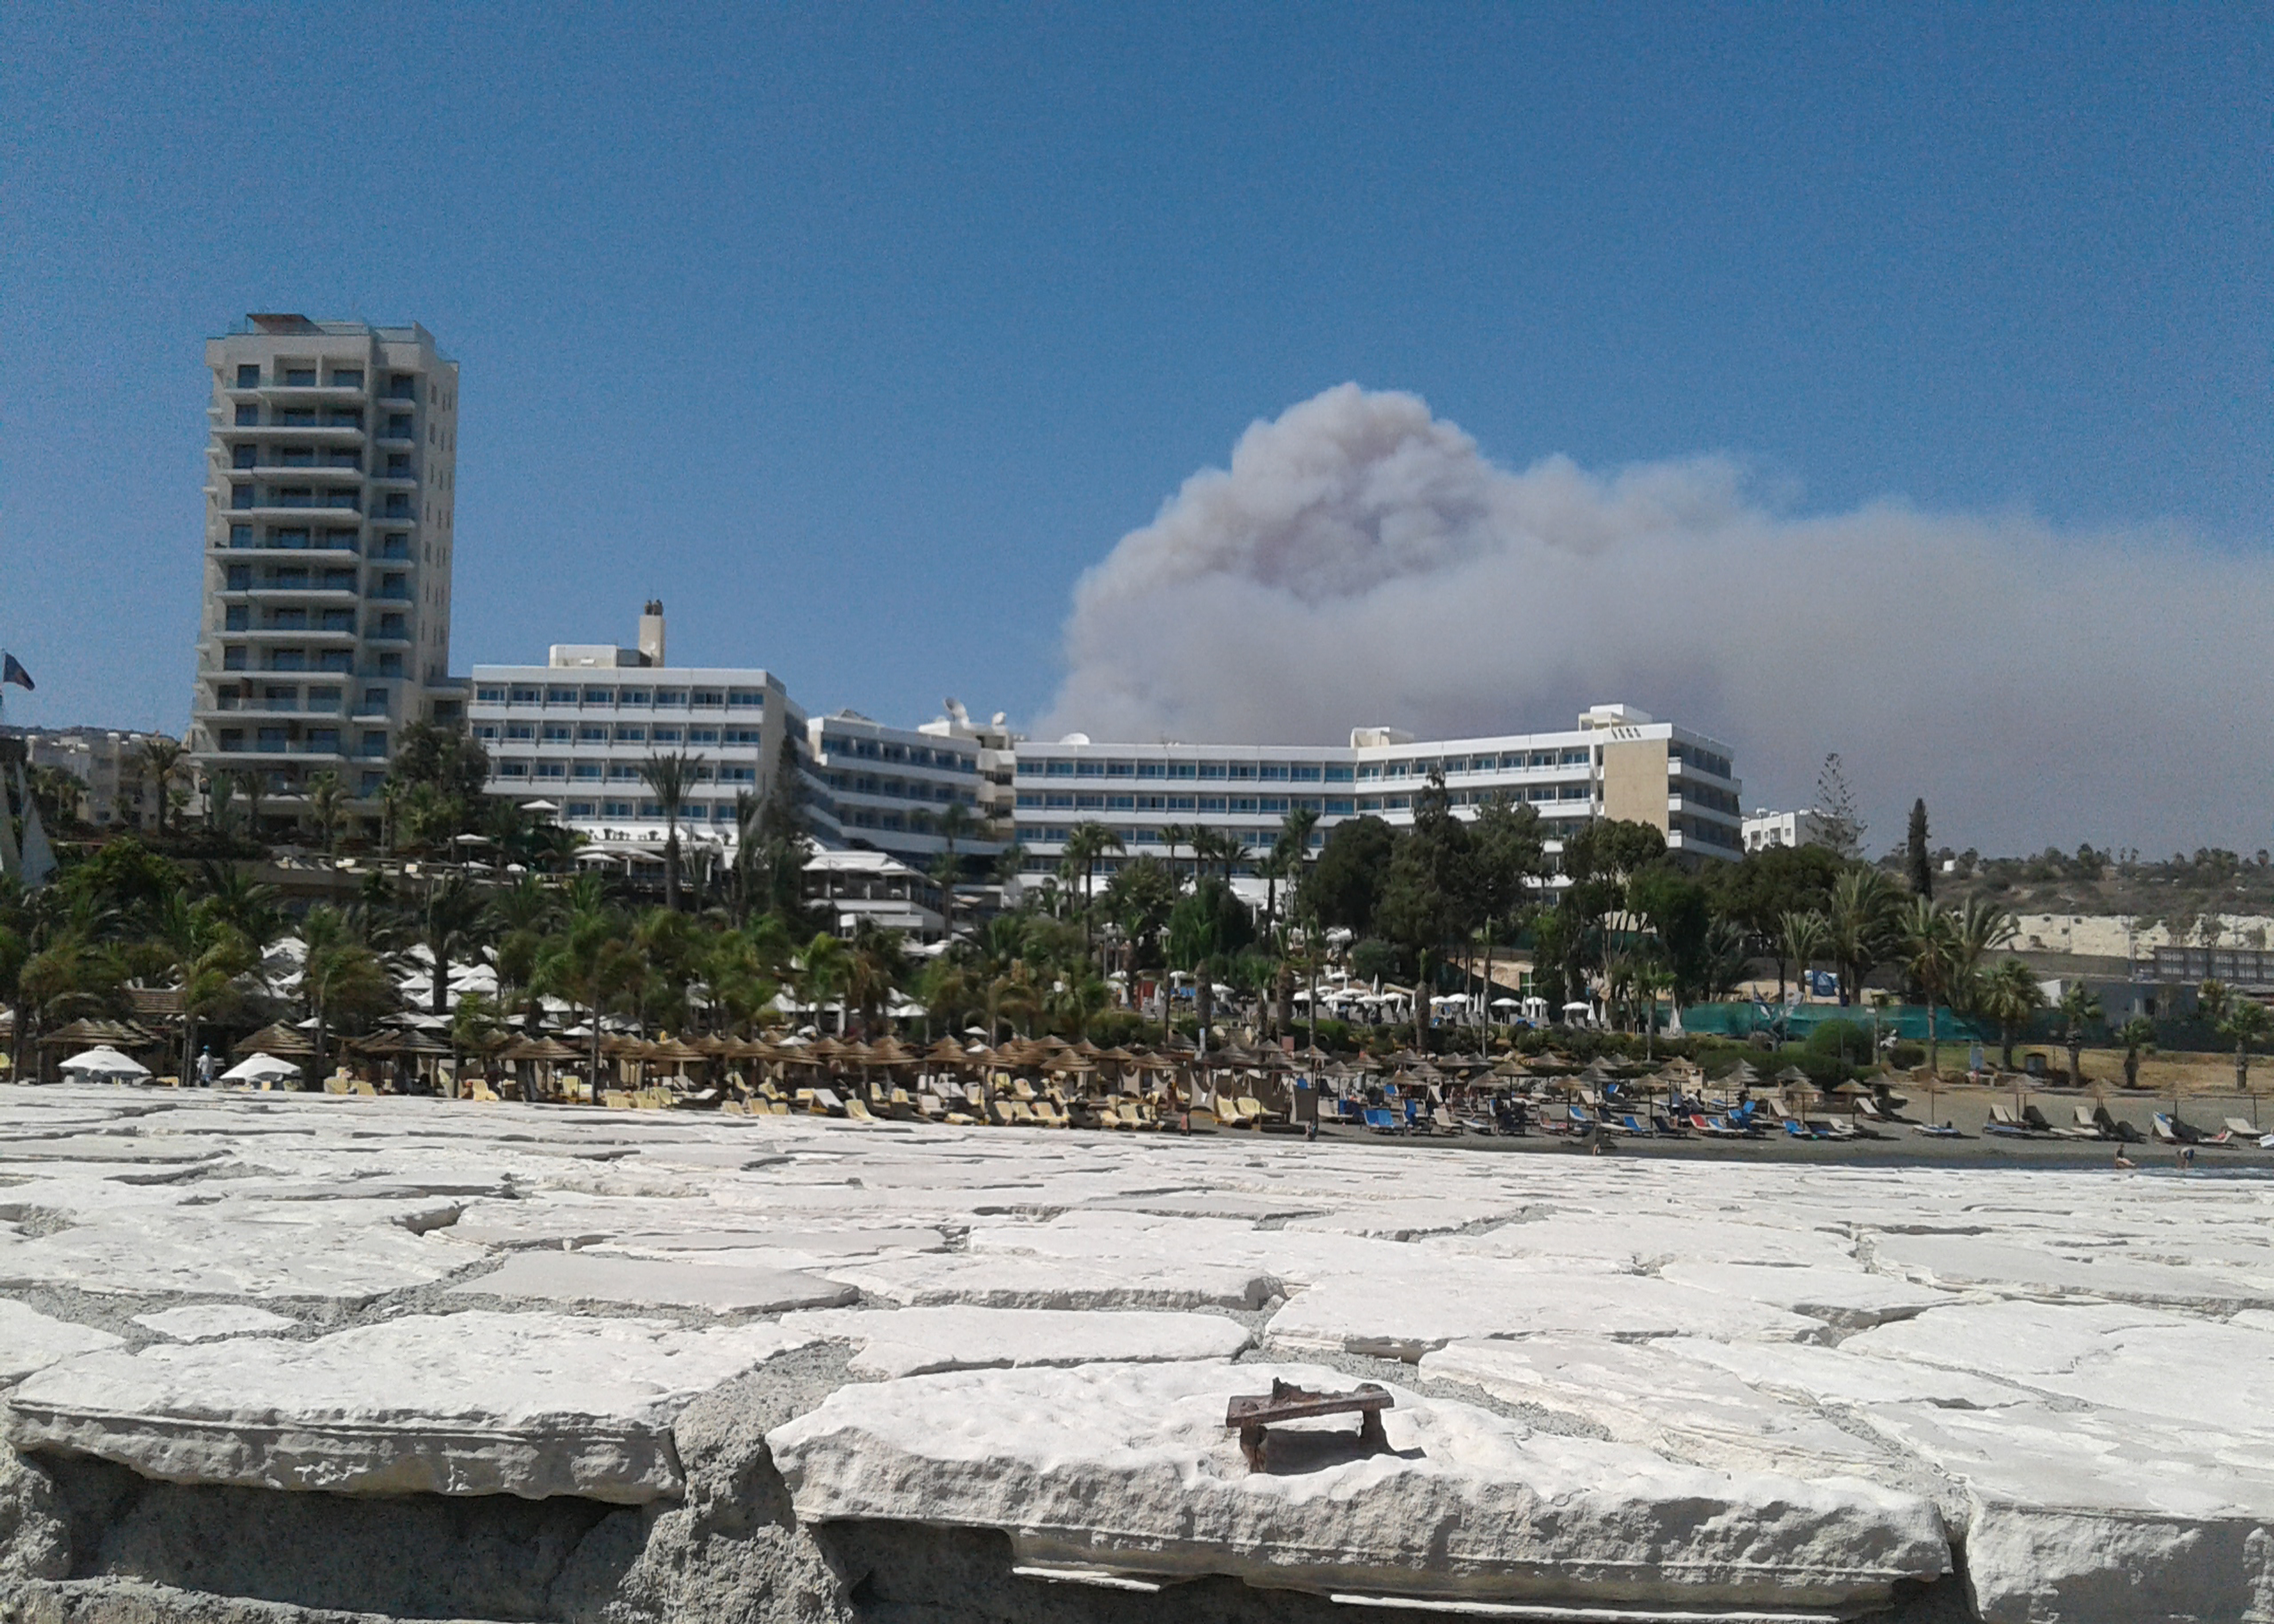
hotel, holidays, beach, fire smoke, smoke, sea, water, sand, sky, summer, cloud, building, daytime, tree, skyscraper, urban design, tower block, city, condominium, horizon, landscape, palm tree, shore, travel, cumulus, cityscape, roof, coast, wind wave, ocean, house, rock, tourism, mixed use, arecales, seabird, apartment, vacation, tropics, street, skyline, ancient history